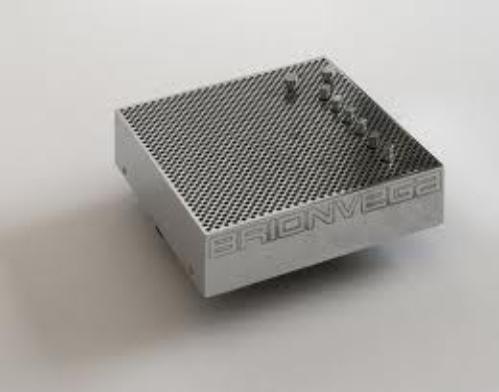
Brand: Brionvega
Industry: Electronic